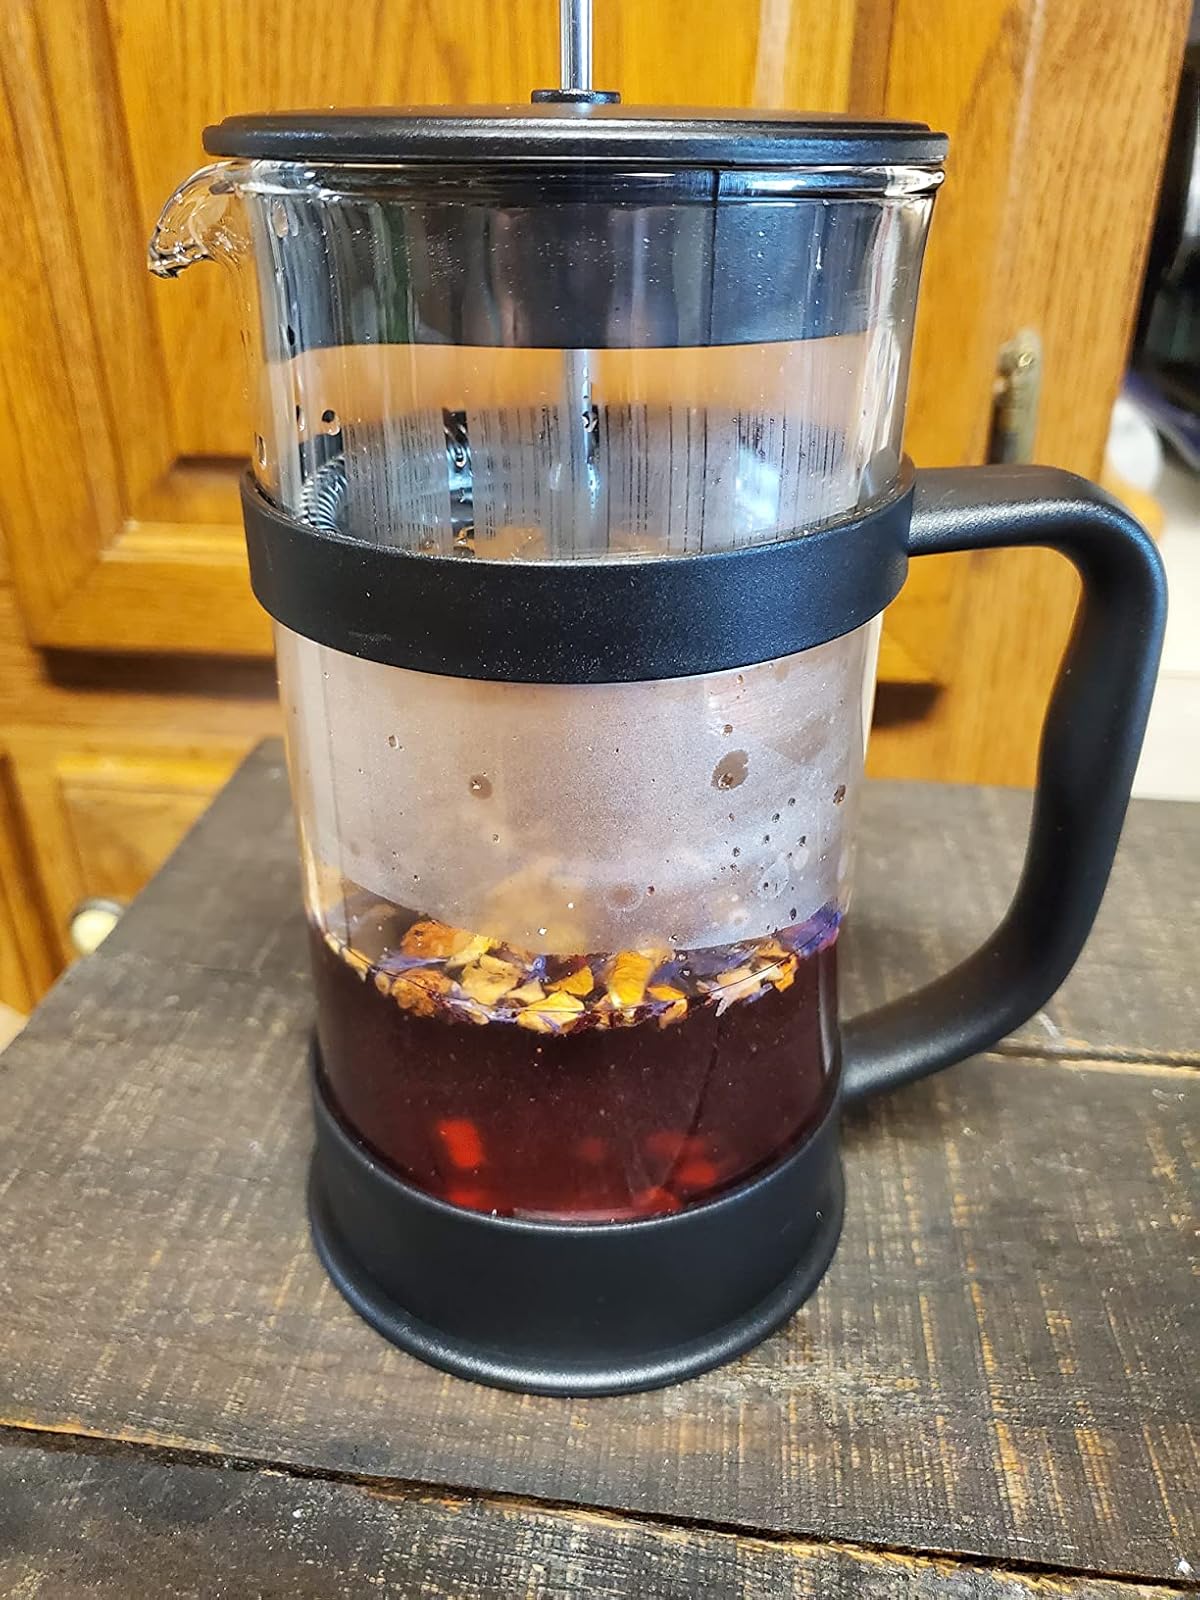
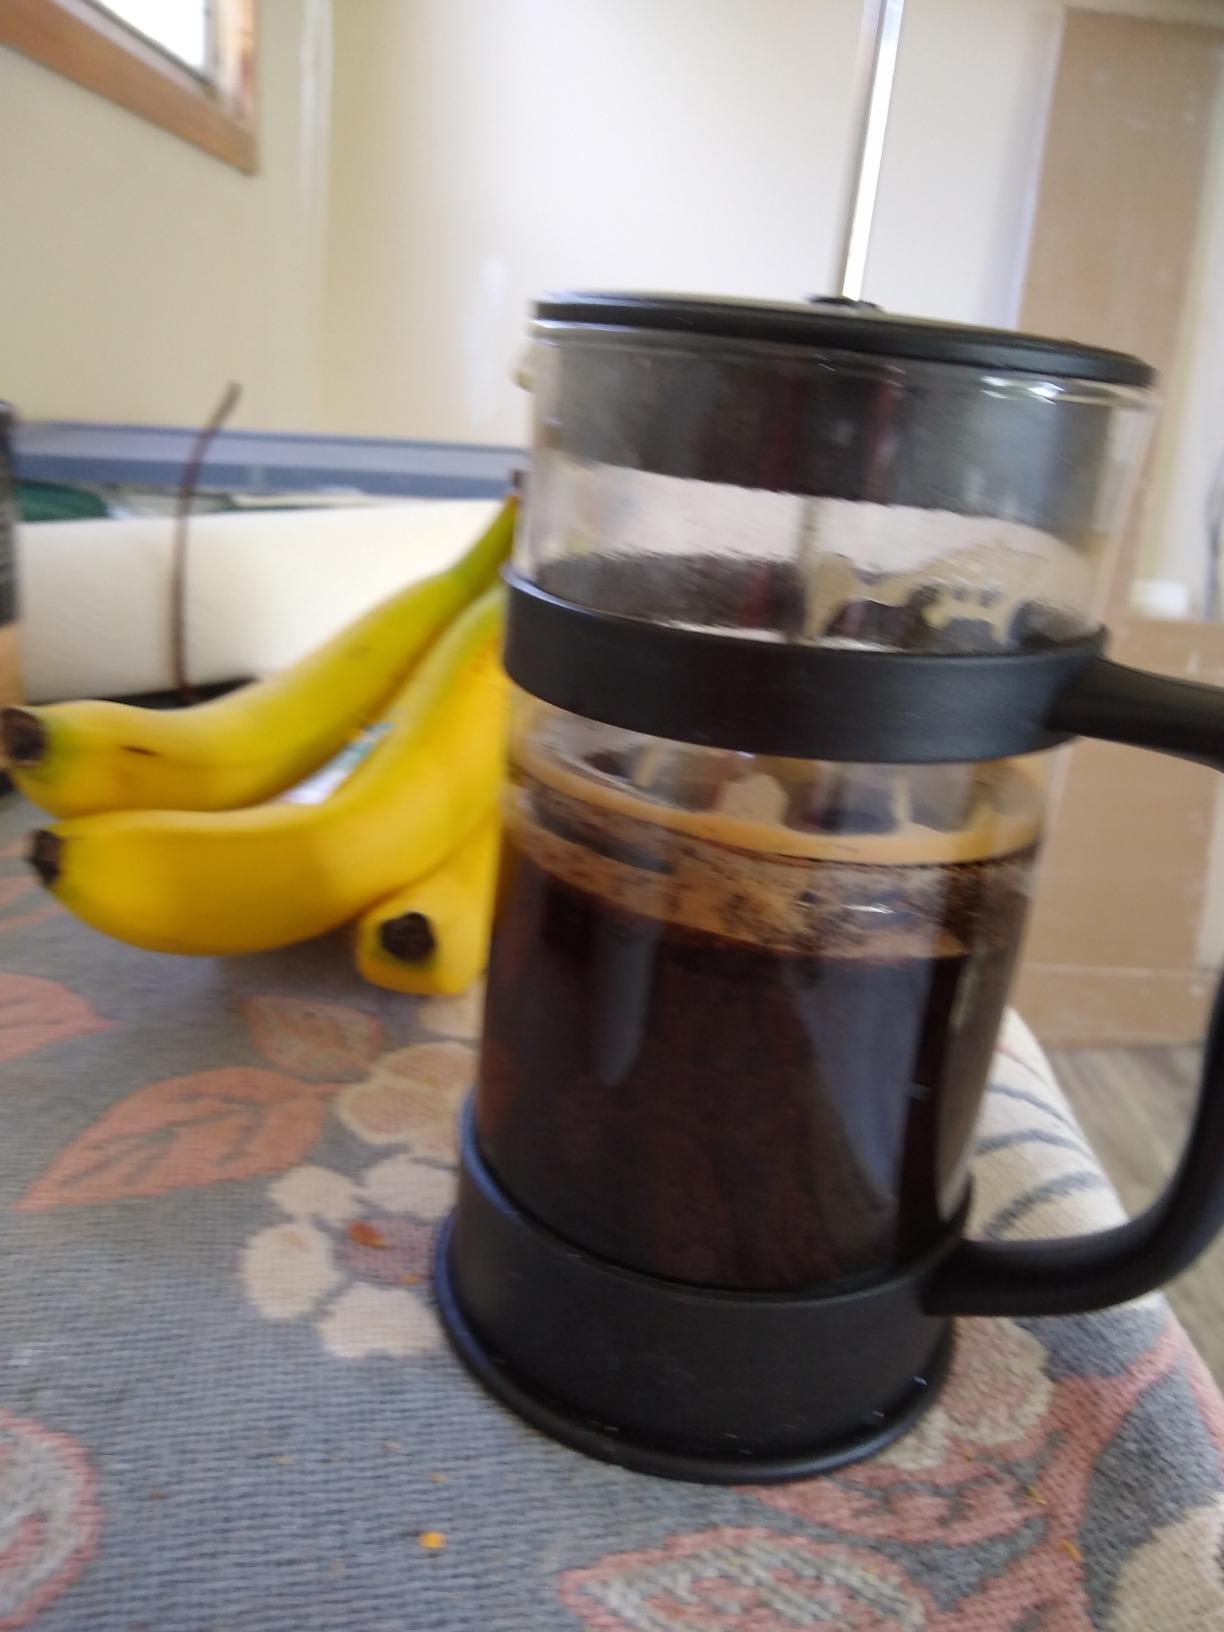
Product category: items_tea
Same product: yes